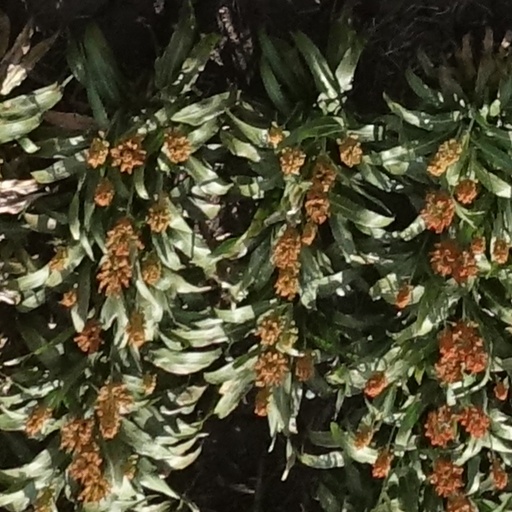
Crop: sorghum